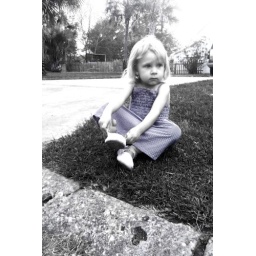
Jaden in a blue and white dress